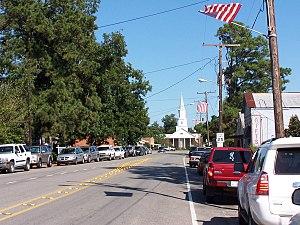
La ville de Carencro est une banlieue de Lafayette dans l’État de la Louisiane.